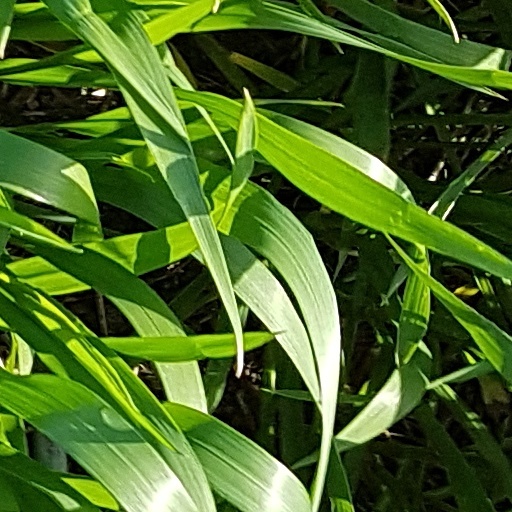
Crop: wheat